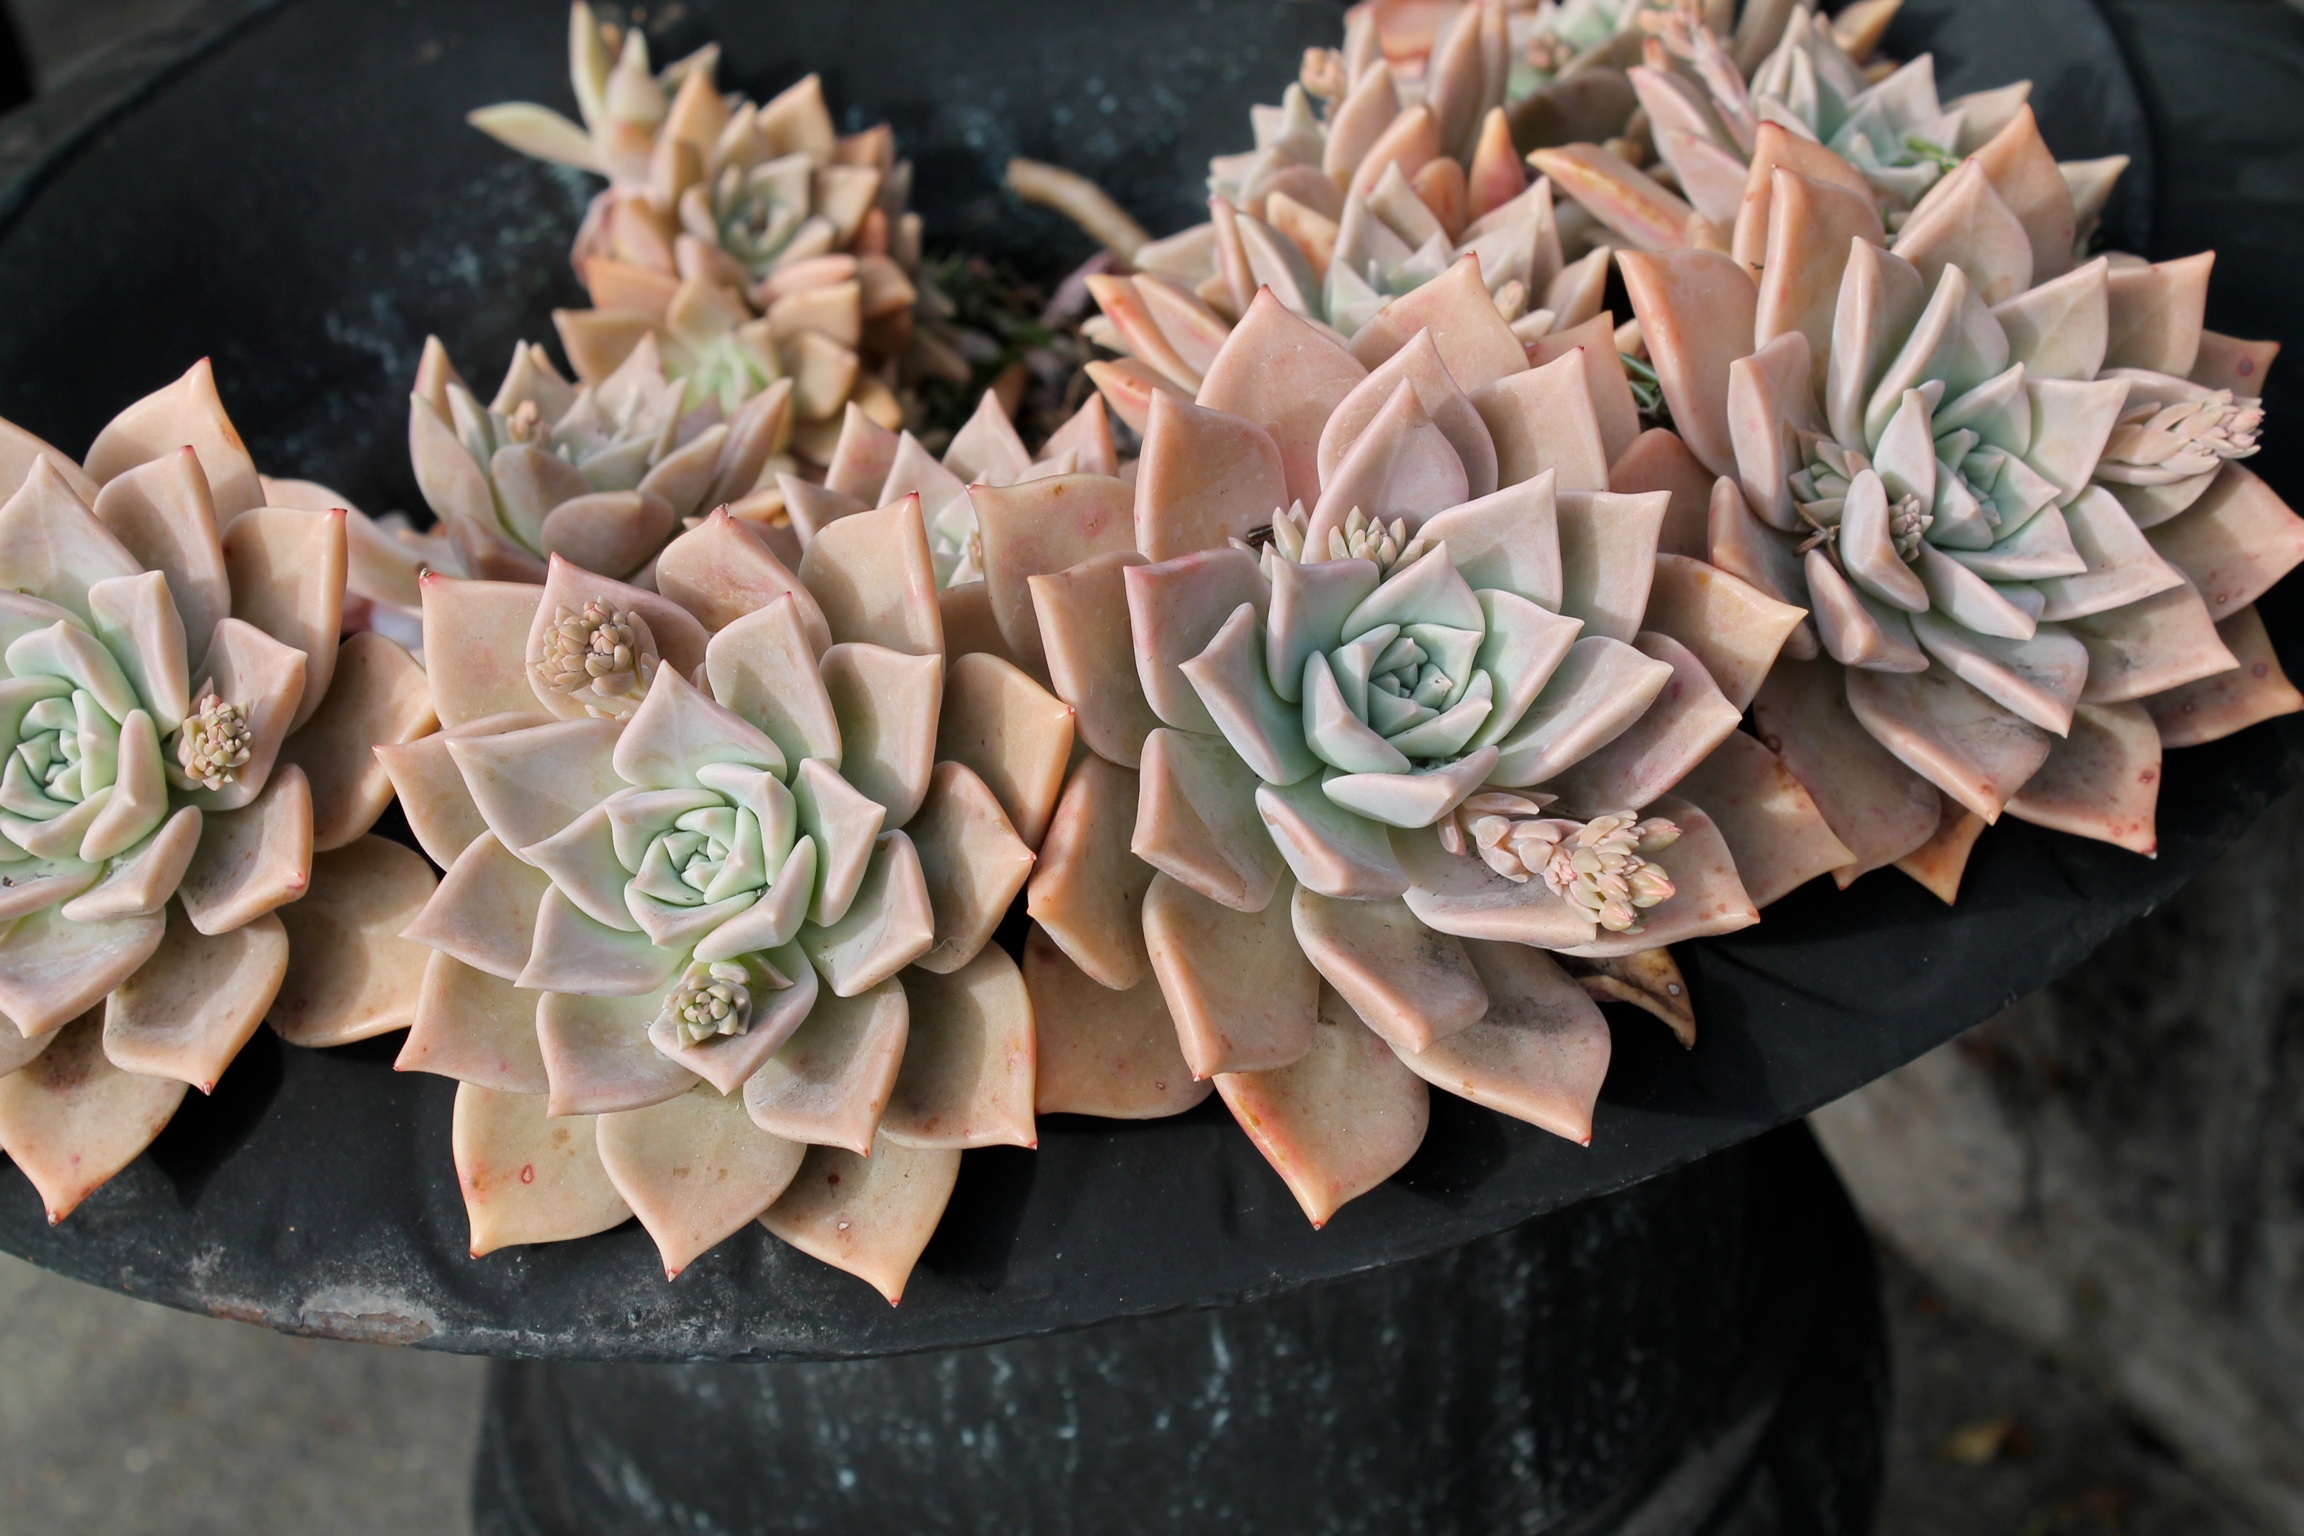
plant, flower, petal, flora, carving, floristry, flowering plant, flower bouquet, floral design, land plant, flower arranging